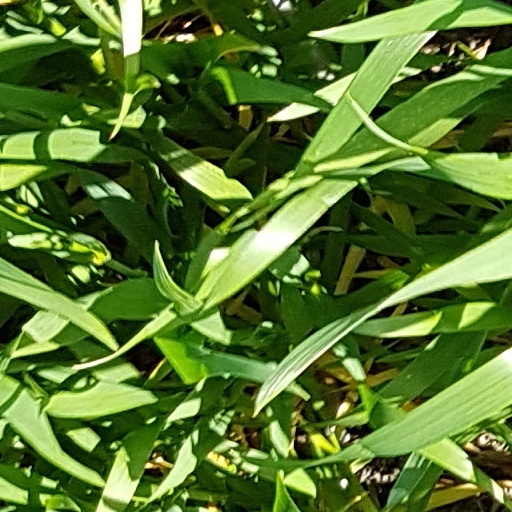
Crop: wheat